Vienna Arsenal

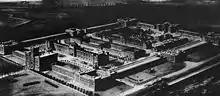
Vienna Arsenal shortly after completion 1855

The complex was built in the aftermath of the March Revolution 1848, between 1848 and 1856, and was the first of three buildings which replaced the old city fortifications. The area was split into sectors where construction was supervised by the architects Carl Roesner, Anton Pius Riegel, August Sicard von Sicardsburg, Eduard van der Nüll, Theophil von Hansen and Ludwig Förster. The master builder was Leopold Mayr. The Heeresgeschichtliches Museum took until 1891 to finish. In the aftermath there were multiple expansions. During the First World War the complex served as a barracks and armoury.